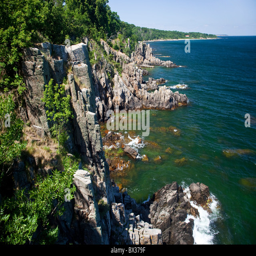
rock formation pointing into the sea .